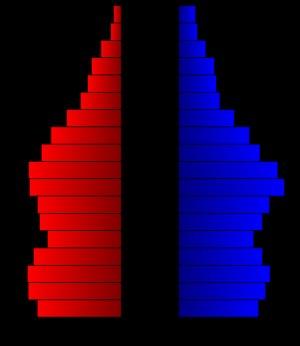
Le comté de Liberty, en anglais : Liberty County, est un comté de l'État du Texas aux États-Unis. Fondé le 5 mai 1831, son siège de comté est la ville de Liberty. Selon le recensement des États-Unis de 2010, sa population est de 75 641 habitants, estimée, en 2017, à 83 658 habitants.